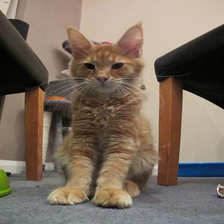
Species: cat
Breed: Maine Coon